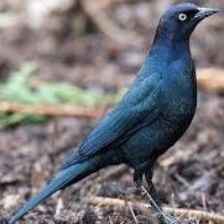
Species: BREWERS BLACKBIRD
Scientific name: EUPHAGUS CYANOCEPHALUS